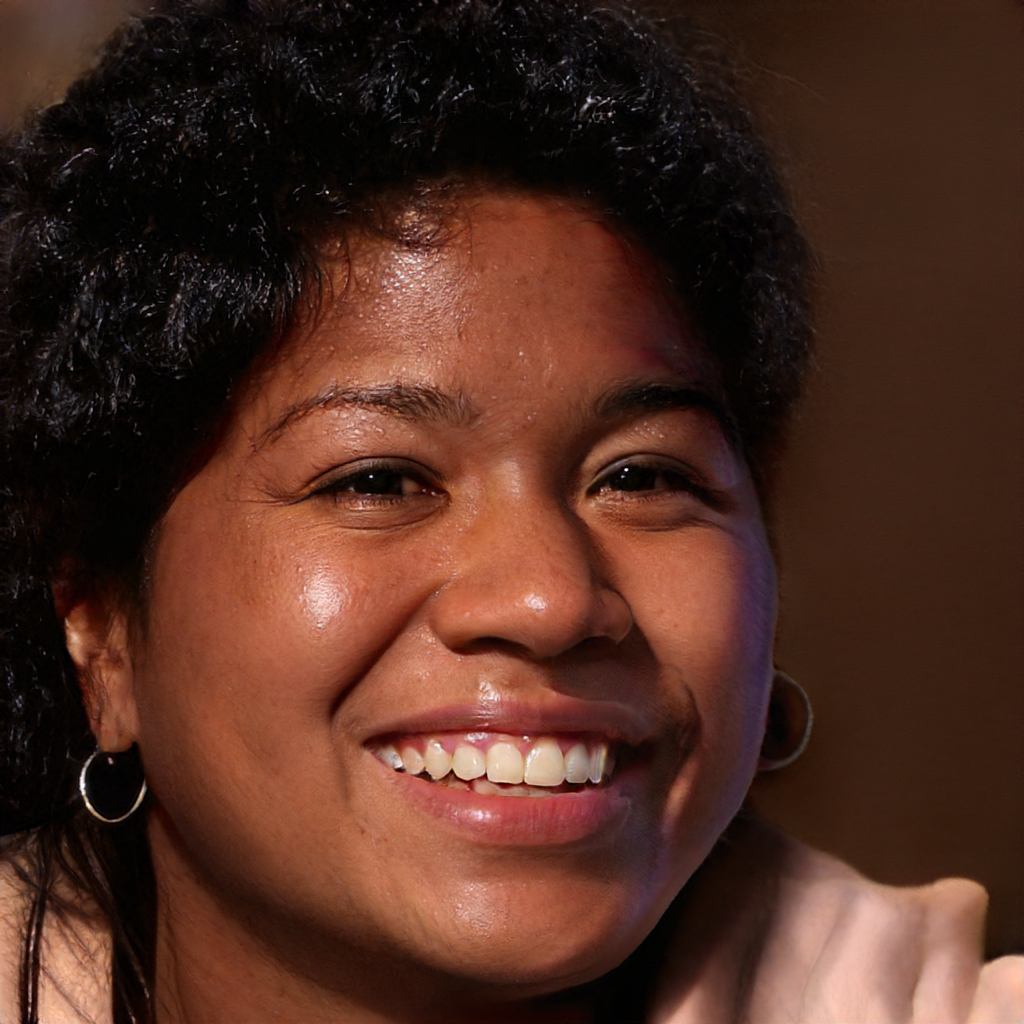
Gender: Female